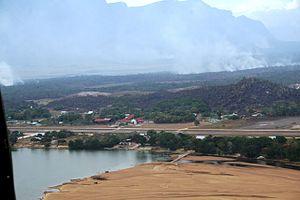
La Esmeralda est le chef-lieu de la municipalité d'Alto Orinoco dans l'État d'Amazonas au Venezuela.